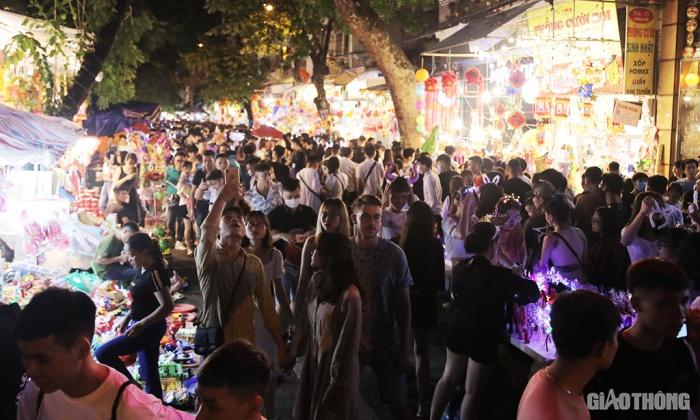
ở trong khu chợ có sự xuất hiện của nhiều người